Rabbula Gospels

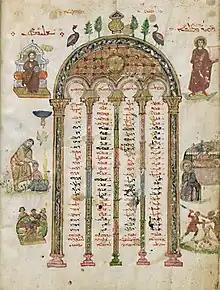
Folio 4v of the Rabbula Gospels showing the canon tables, harmonization of the four gospels, with marginal miniatures.

The Rabbula Gospels, or Rabula Gospels (Florence, Biblioteca Medicea Laurenziana, cod. Plut. I, 56), is a 6th-century illuminated Syriac Gospel Book. One of the finest Byzantine works produced in West Asia, and one of the earliest Christian manuscripts with large miniatures, it is distinguished by the miniaturist's predilection for bright colours, movement, drama, and expressionism. Created during a period from which little art survived, it nevertheless saw great development in Christian iconography. The manuscript has a significant place in art history, and is very often referred to.